Li Xiannian

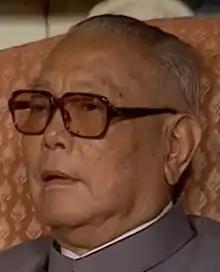
Li as president, 1985

After the Communists' victory in China, Li was appointed Governor and Party Secretary of his native Hubei Province from 1949 to 1954, and he also served as the commander and political commissar of the province's military garrison. Additionally, he was Vice Chairman of the PRC's Military Commission for South–Central China (overseeing military and public security forces in Guangdong, Hainan, Henan, Hubei and Hunan).